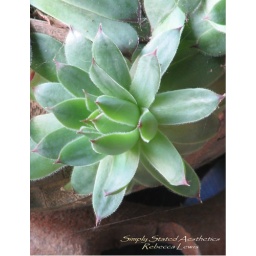
Love how the tips of the plant accent the base upon which they sit